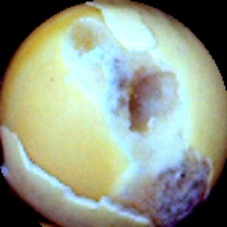
Label: Broken